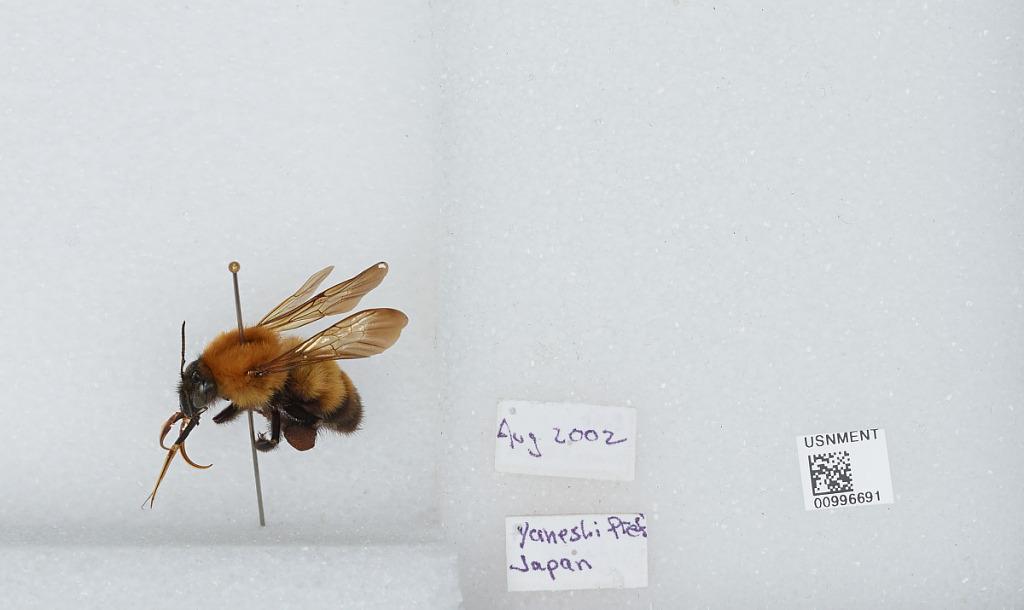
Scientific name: Bombus (Diversobombus) diversus Smith
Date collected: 2002-8-
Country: Japan
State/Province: Yaneshi